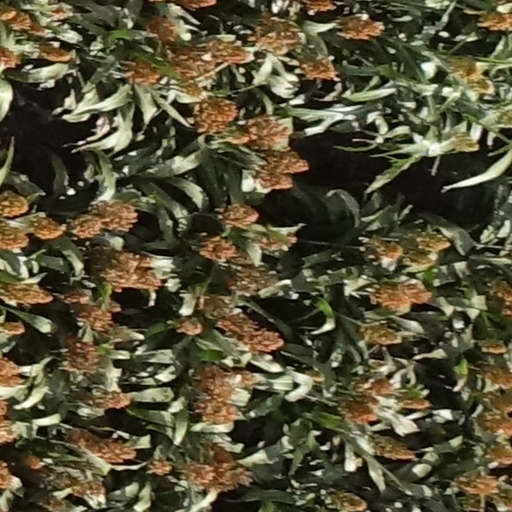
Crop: sorghum